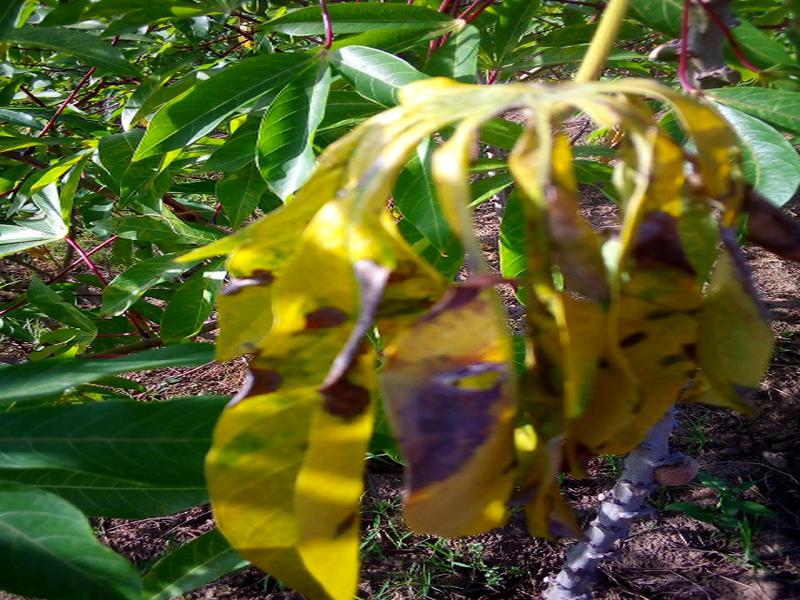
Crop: cassava
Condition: bacterial_blight